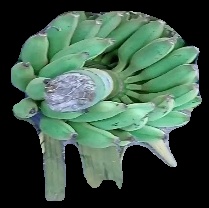
Variety: elakki-bale
Grade: grade1